Outline of Maharashtra

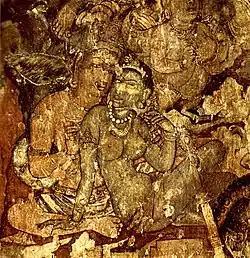
Painting from the Ajanta Caves in Aurangabad, Maharashtra, sixth century

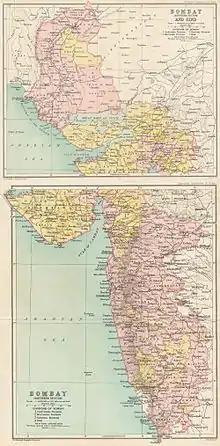
Maharashtra, as part of the Bombay Presidency in 1909

Symbols of Maharashtra